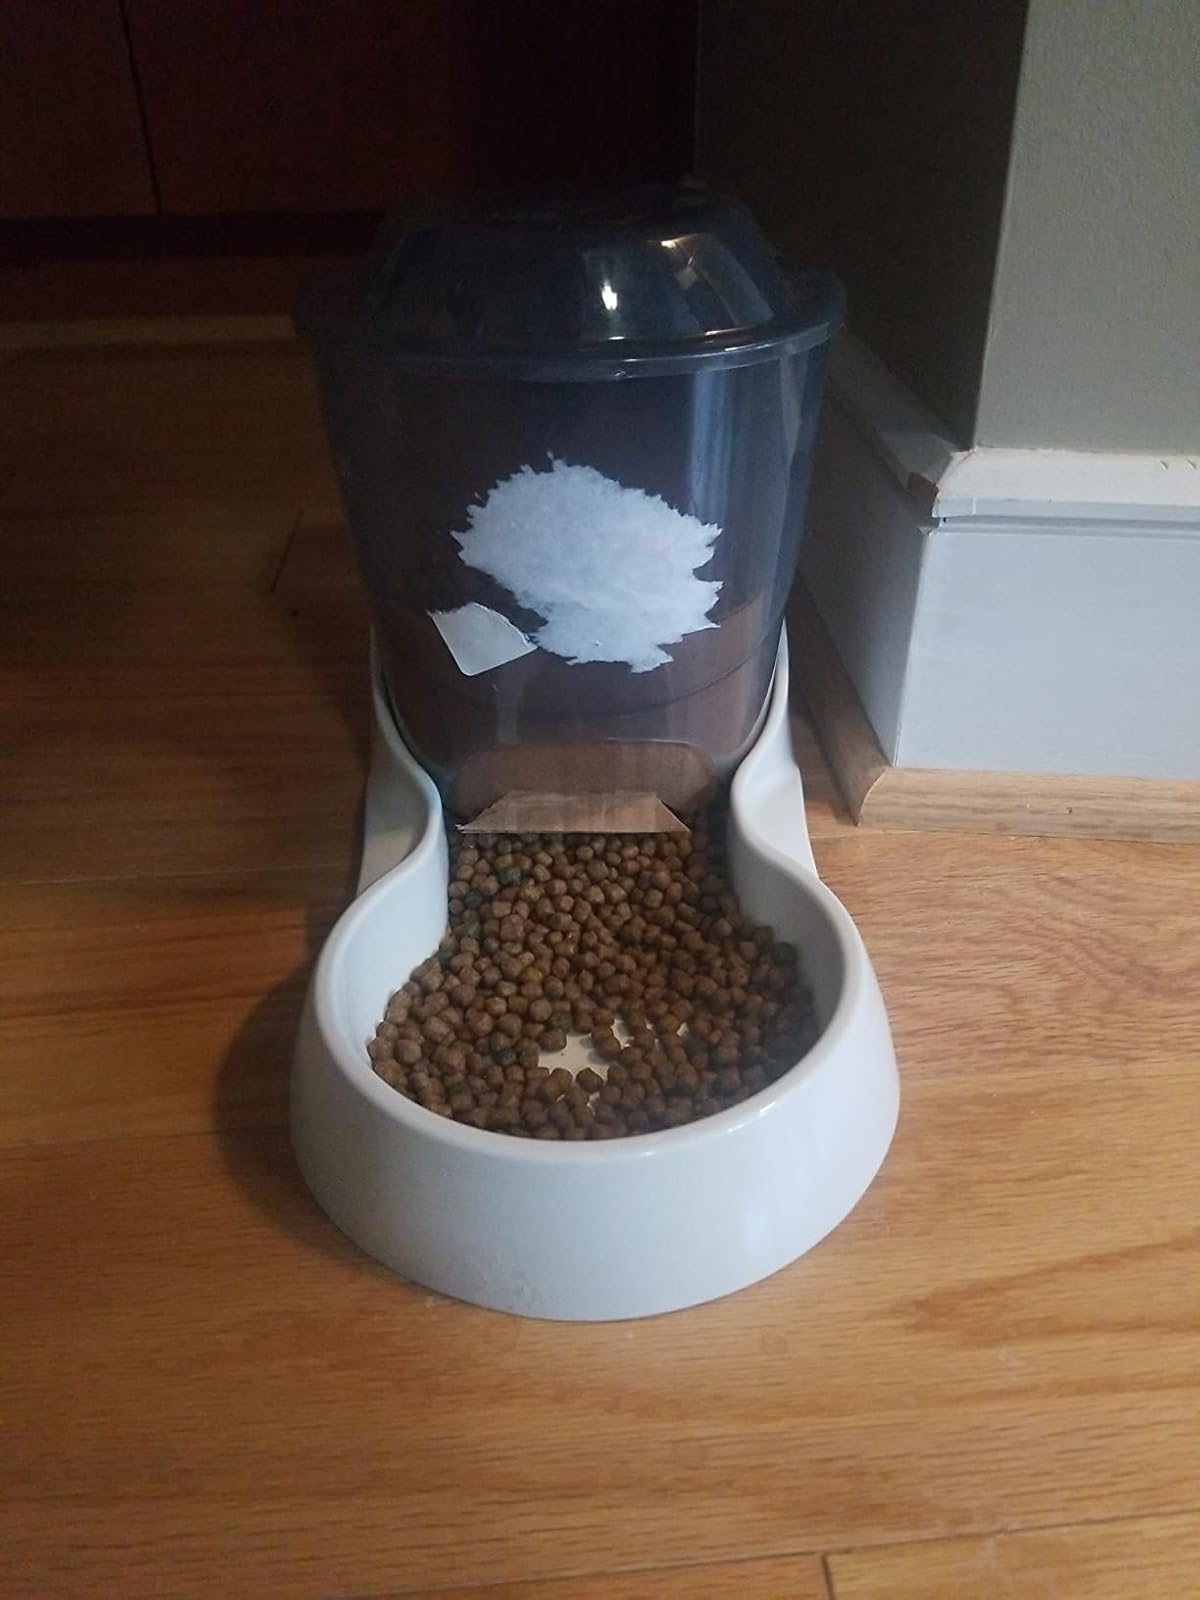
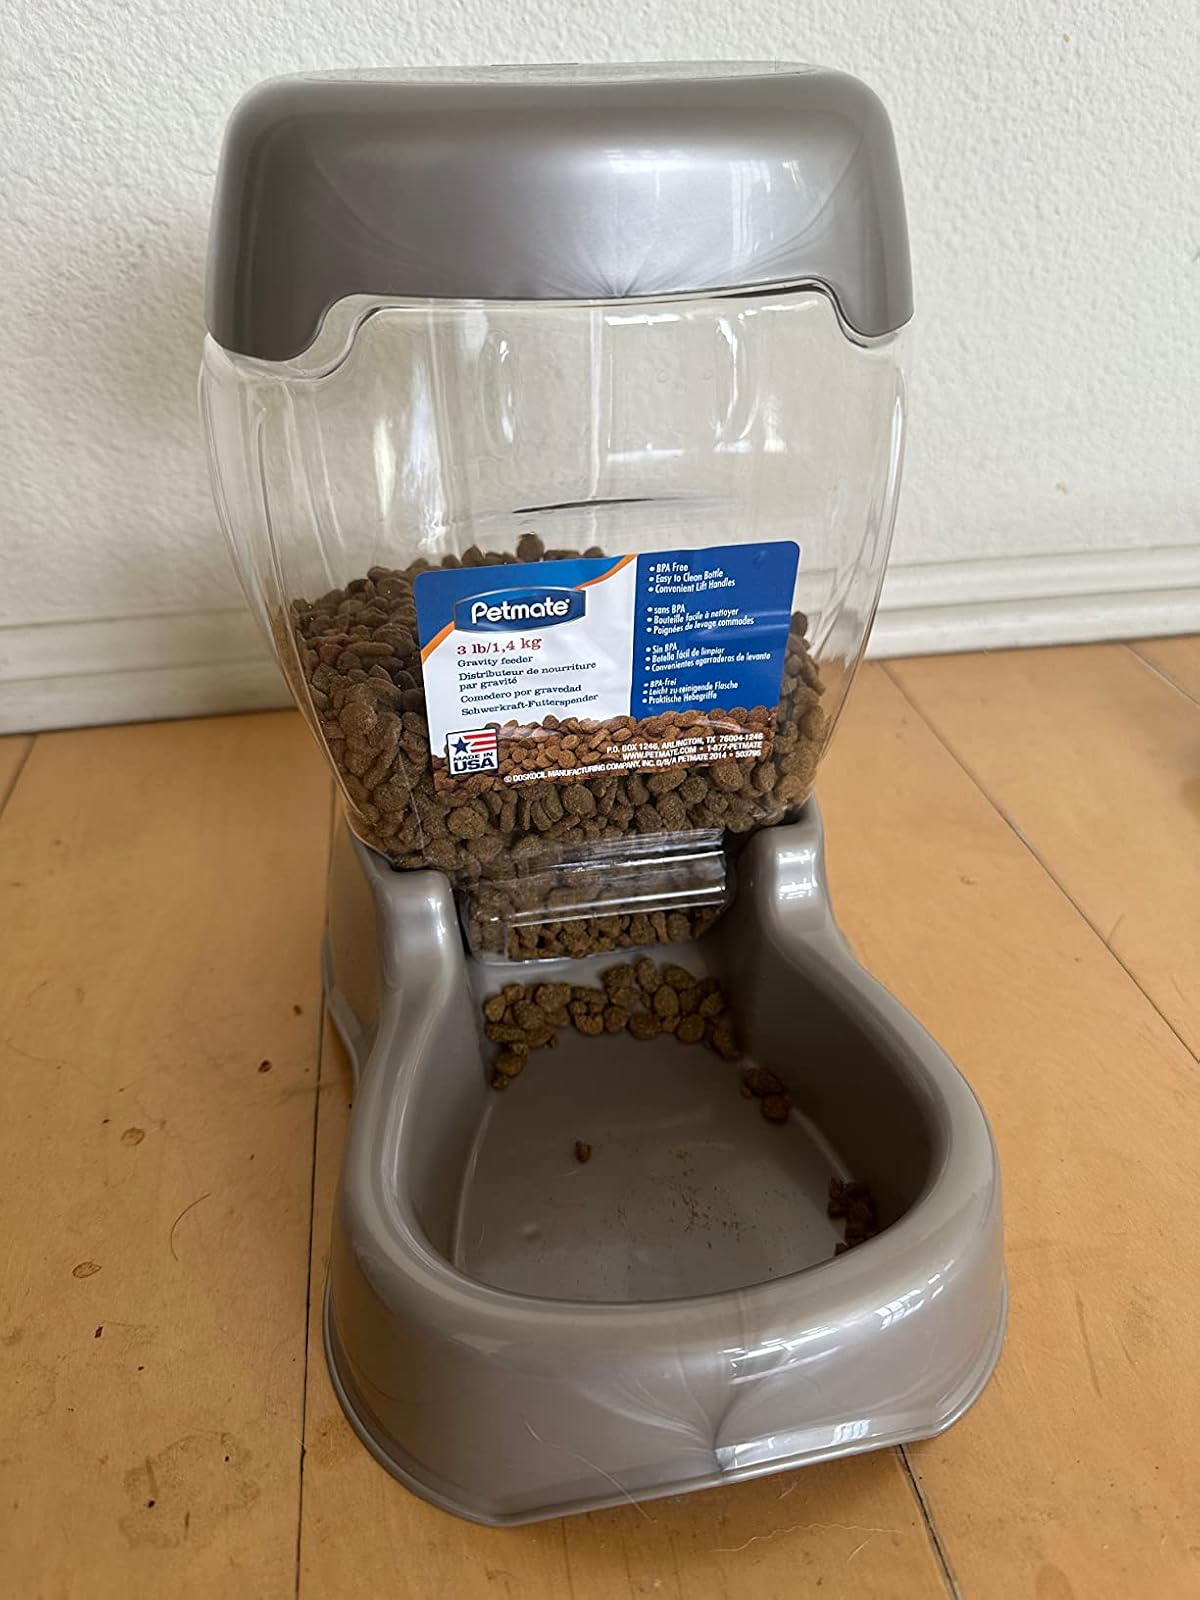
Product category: items_feeder
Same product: no